Audi S3

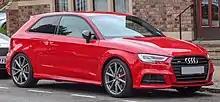
Audi S3 facelift

The engine used is a 2.0-liter gasoline engine with a turbocharger and an output of 221 kW (300 hp). A six-speed manual transmission and quattro all-wheel drive come as standard. The 6-speed S tronic dual clutch transmission is available for an additional charge.